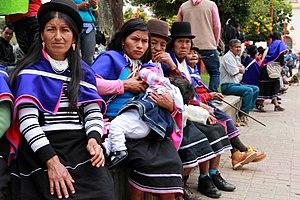
Colombie, Indiens Guambianos à Silvia